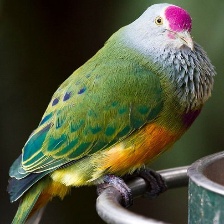
Species: SCARLET CROWNED FRUIT DOVE
Scientific name: PTILINOPUS INSULARIS